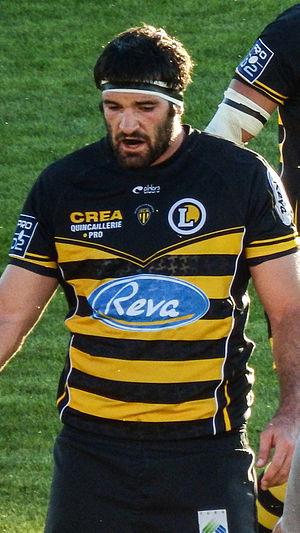
Mathieu André, né le 22 novembre 1986 à Toulouse, est un joueur français de rugby à XV qui évolue au poste de deuxième ligne. Il joue au sein de l'effectif du club français du SC Albi depuis 2011.
‌